PSA Panama International Terminal

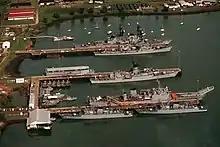
Rodman Naval Station in 1989 with USS Briscoe (DD-977), USS Richard E. Byrd (DDG-23), "Jesse L. Brown ", "Manitowoc", and the Colombian and

Rodman Naval Station construction of the United States Navy station began in 1932 and completed in 1937 in the Panama Canal Zone. The station was named for Admiral Hugh Rodman who served as Marine Superintendent and Superintendent of Transportation of the Canal Zone in 1914. Naval Station Rodman played an important role during World War II in support of the Pacific War and during the Cold War.